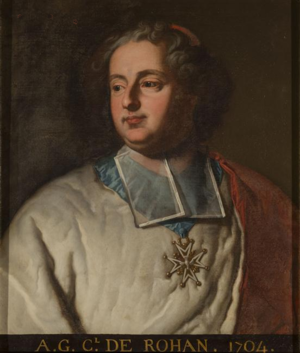
grand aumônier de France, membre du conseil de Régence en 1722. Il porte la croix de l'ordre du Saint-Esprit